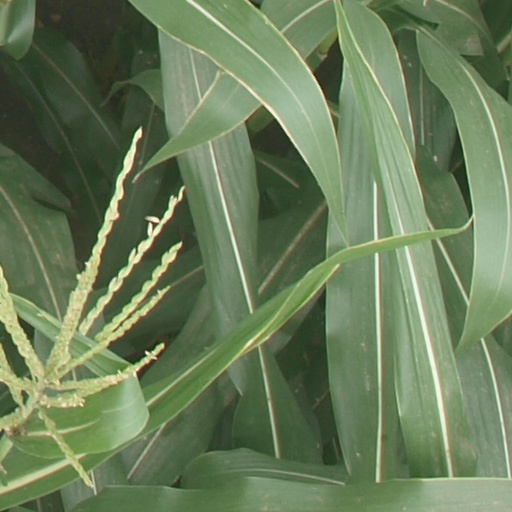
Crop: maize; corn